Marie Anne Doublet

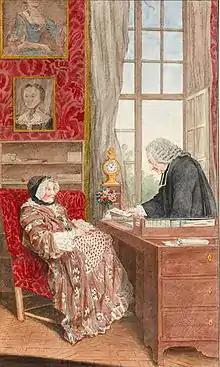
Marie Anne Doublet and her brother, Father Legendre

Marie Anne Doublet (23 August 1677 – May 1771), known as Doublet de Persan, Legendre, was a French scholar, writer and salonnière. She was born and died in Paris.